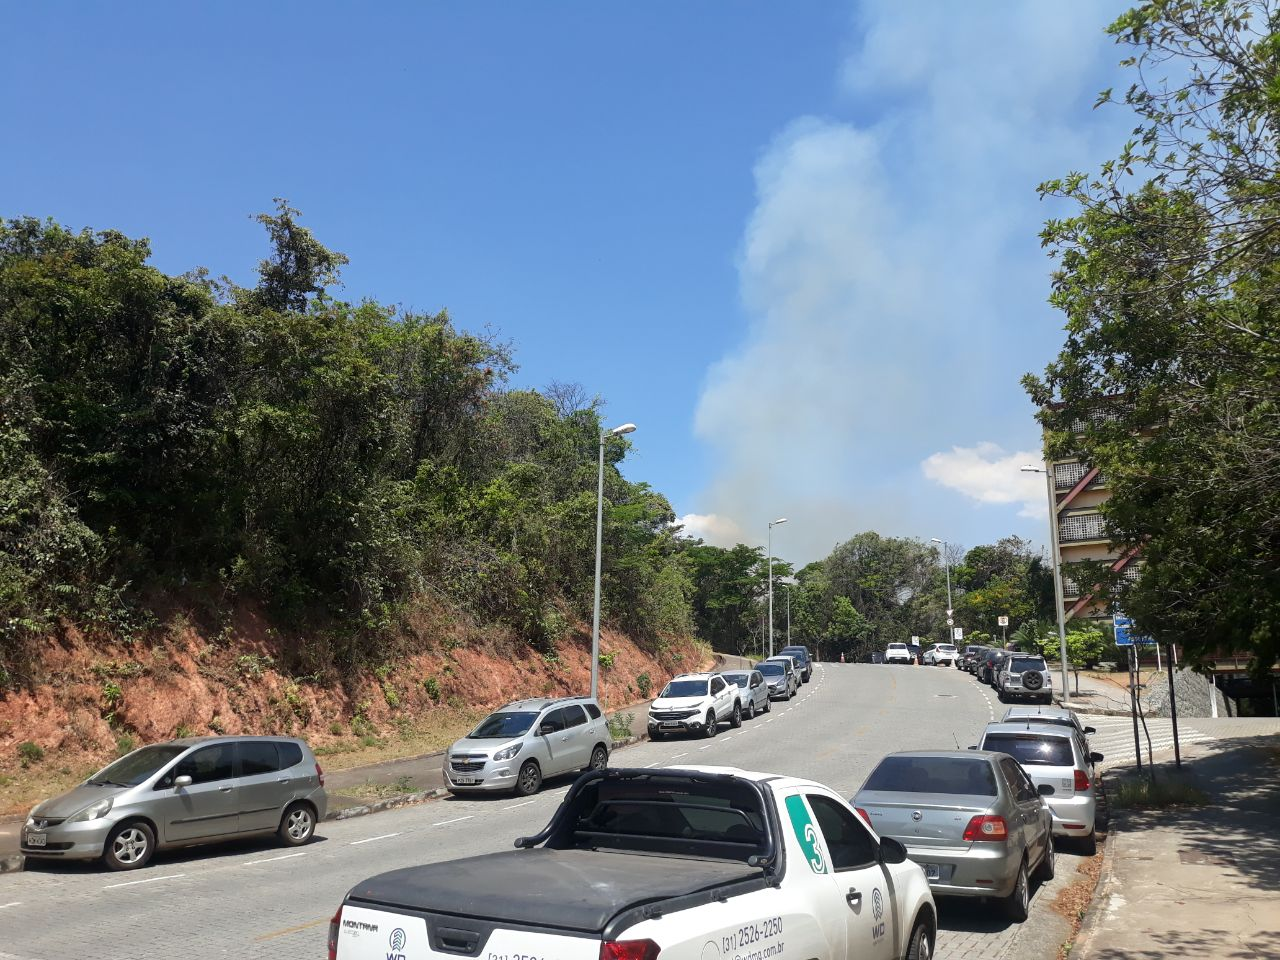
Fire: no
Smoke: yes